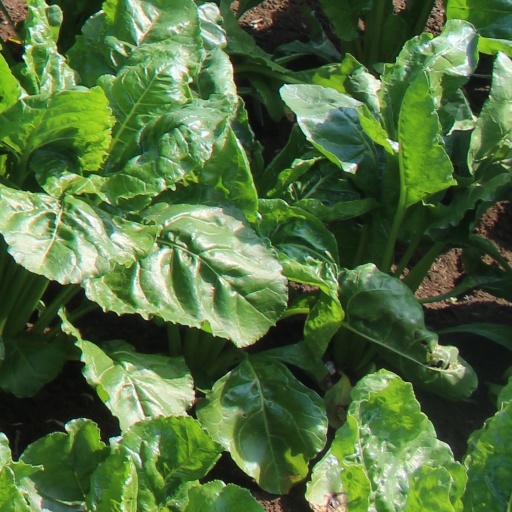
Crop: sugar beet